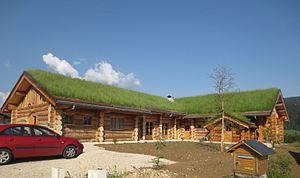
Toiture végétale dans le Haut Jura - France
Une toiture végétale également appelée toiture végétalisée, toit végétalisé, toit vert ou plus scientifiquement PCVH est une toiture aménagée en toit-terrasse ou penthouse appartement, recouverte de végétation, alternative à des matériaux couramment utilisés, comme les tuiles, le bois ou les tôles.